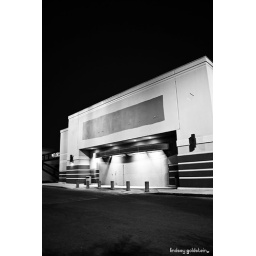
I think I actually like these better in black and white